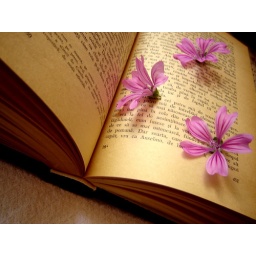
book in flowers